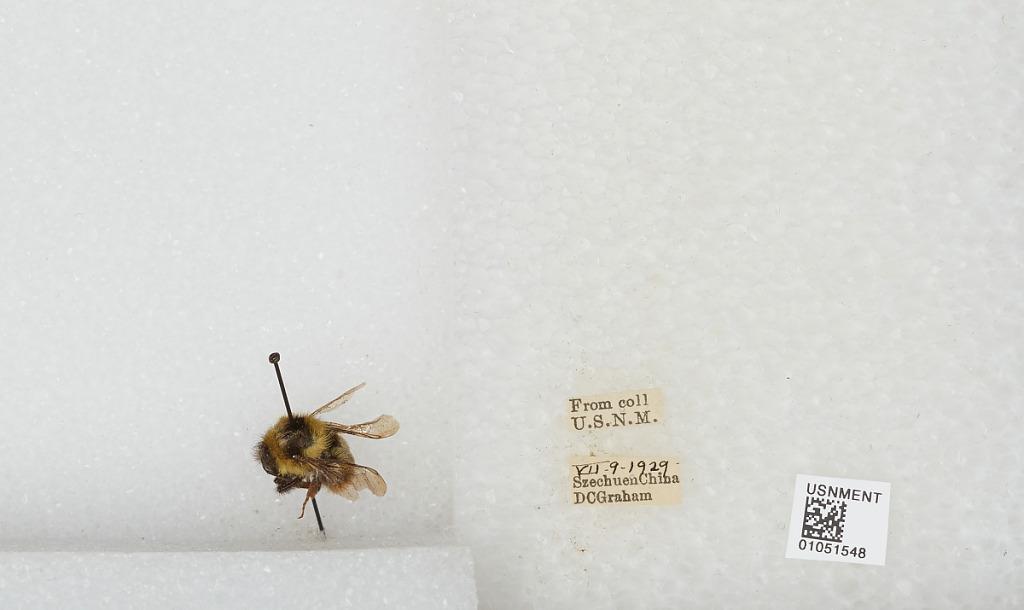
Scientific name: Bombus sp.
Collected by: D. Graham
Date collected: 1929-7-9
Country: China
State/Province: Sichuan
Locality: [Not stated]
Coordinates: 30.13, 102.93